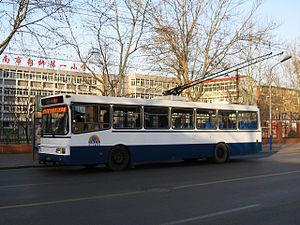
Le trolleybus de Jinan dessert la ville de Jinan par le biais de quatre lignes.